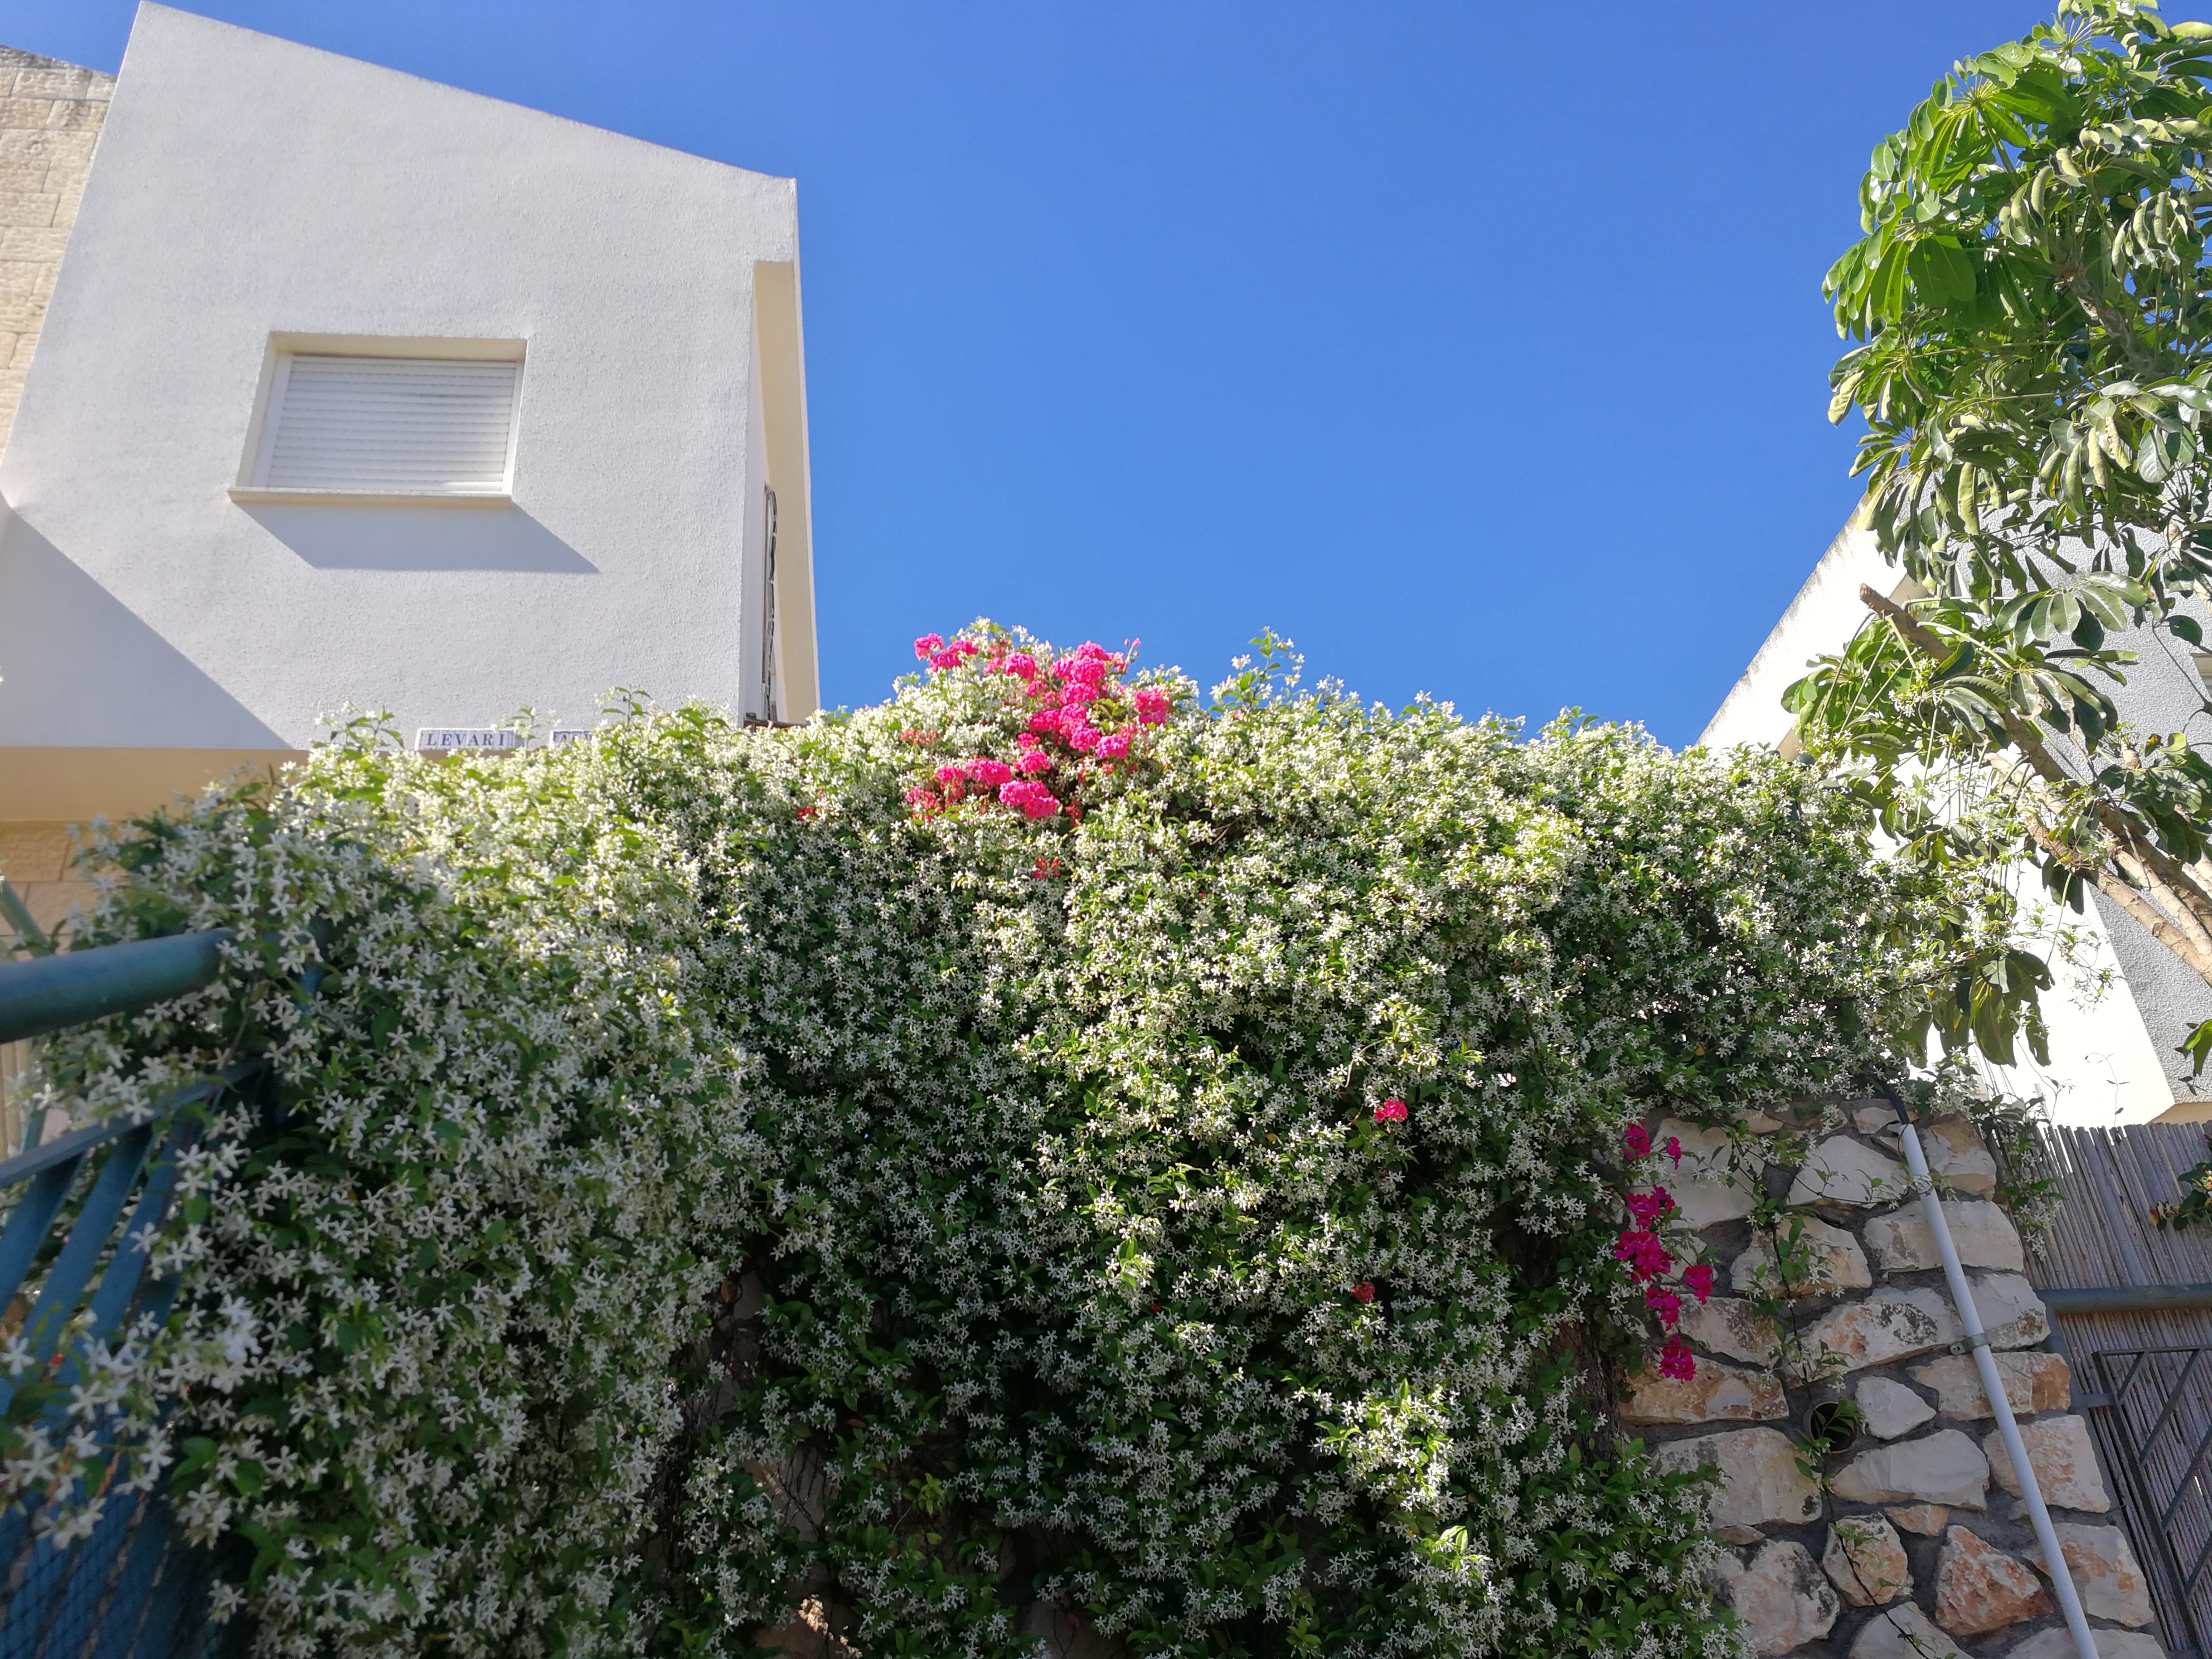
flowers, flower, plant, shrub, tree, bougainvillea, leaf, architecture, spring, real estate, house, home, apartment, vacation, building, garden, geranium, tourism, perennial plant